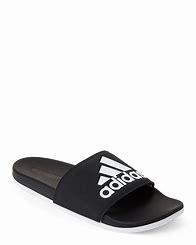
Brand: Adidas
Model: Adilette Comfort